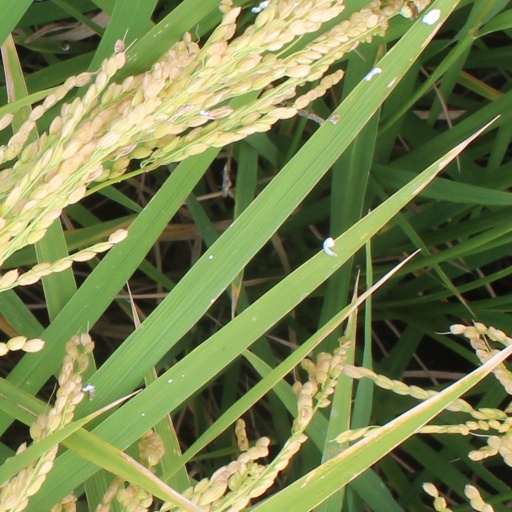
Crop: rice